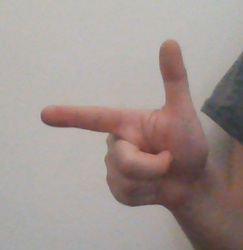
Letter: yaa